London Grid for Learning

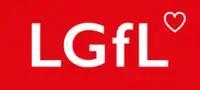

The London Grid for Learning commonly referred to as LGfL is a British not for profit technology company with headquarters in central London. The charity founded in 2001 procures, develops and delivers technology and educational content including broadband connections, filtering and safeguarding services, devices and software and licences. LGfL started in London but is now a nationwide organisation winning multiple awards such as ERA Education Supplier of the Year (not for profit).